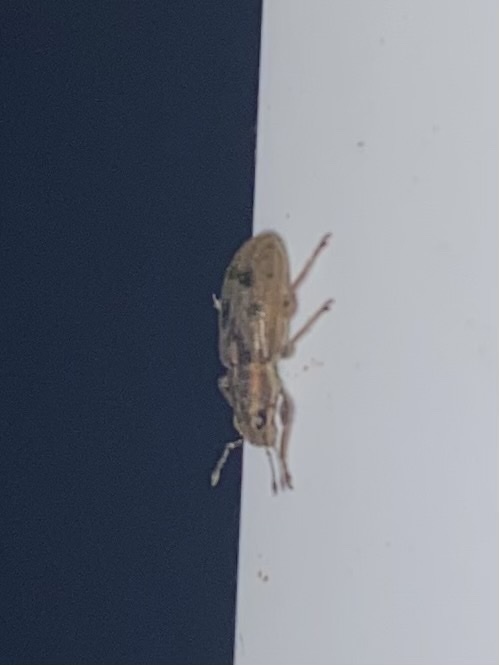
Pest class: pea_leaf_weevil